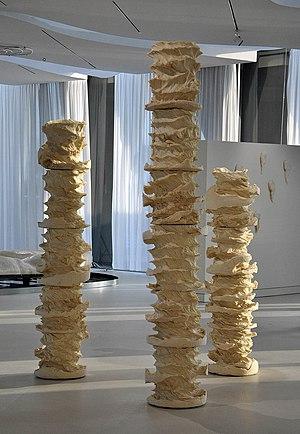
Vue Musée Jean Cocteau, 2016 Empreintes en savon de Marseille, dimensions variables
Frédérique Nalbandian est une artiste pluridisciplinaire française née le 3 avril 1967 à Menton. Sculptrice, elle réalise également des dessins, des installations et des performances. La plupart de ses sculptures en savon in situ évoluent en intérieur comme en extérieur et se modifient dans la durée et dans le temps. Parfois interactives, elles requièrent la participation du visiteur.